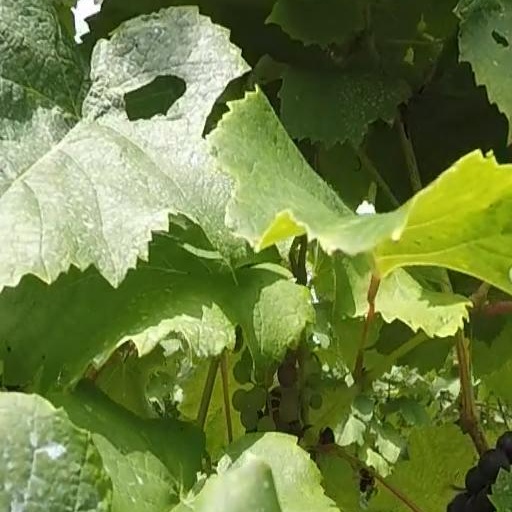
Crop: grape